Complaints to the International Criminal Court

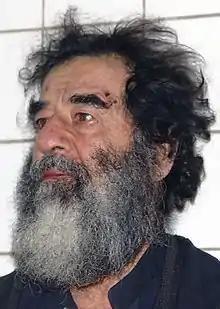
Saddam Hussein's lawyers wrote to the ICC claiming he had been the victim of war crimes.

In March 2003, the United States and its allies, the United Kingdom, Australia and Poland invaded Iraq. The UK, Australia and Poland are all states parties to the ICC Statute and therefore their nationals are liable to prosecution by the court for any relevant crimes. As the United States is not a state party, American citizens can only be prosecuted by the court if the crime takes place in the territory of another state party (e.g. Jordan), or if the situation is referred to it by the Security Council.